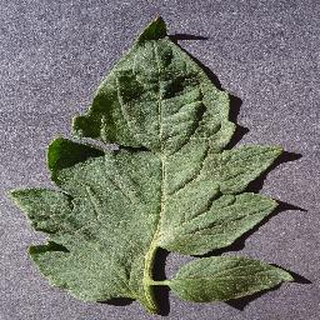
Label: healthy_tomato